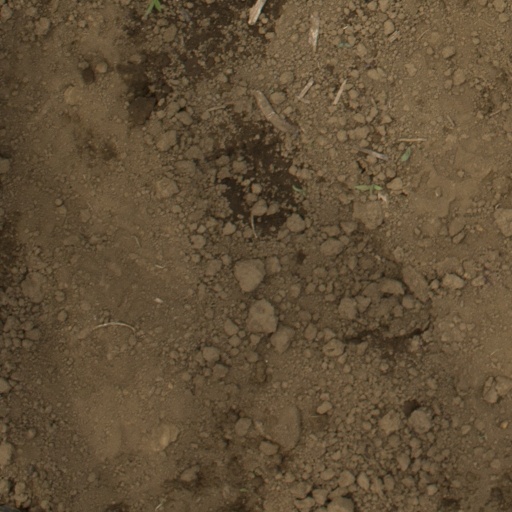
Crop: Jerusalem artichoke